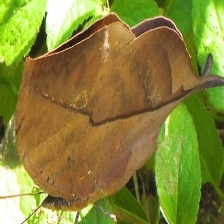
Species: ORANGE OAKLEAF